James Alderman

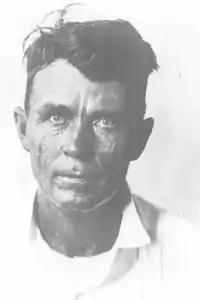

James Horace Alderman (in some sources Aldermon) (June 24, 1884 – August 17, 1929) was an American convicted murderer, bootlegger and gangster during the Prohibition era in the United States. He became known in the press by names like the "King of the Rum Runners" and the "Gulf Stream Pirate." While imprisoned awaiting execution he wrote an autobiography titled "The Life Story of James Horace Alderman".